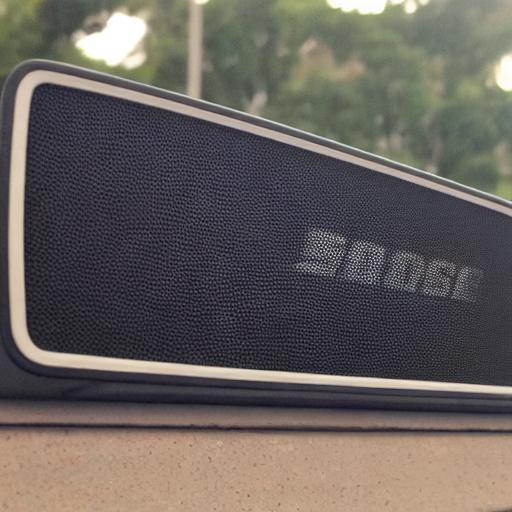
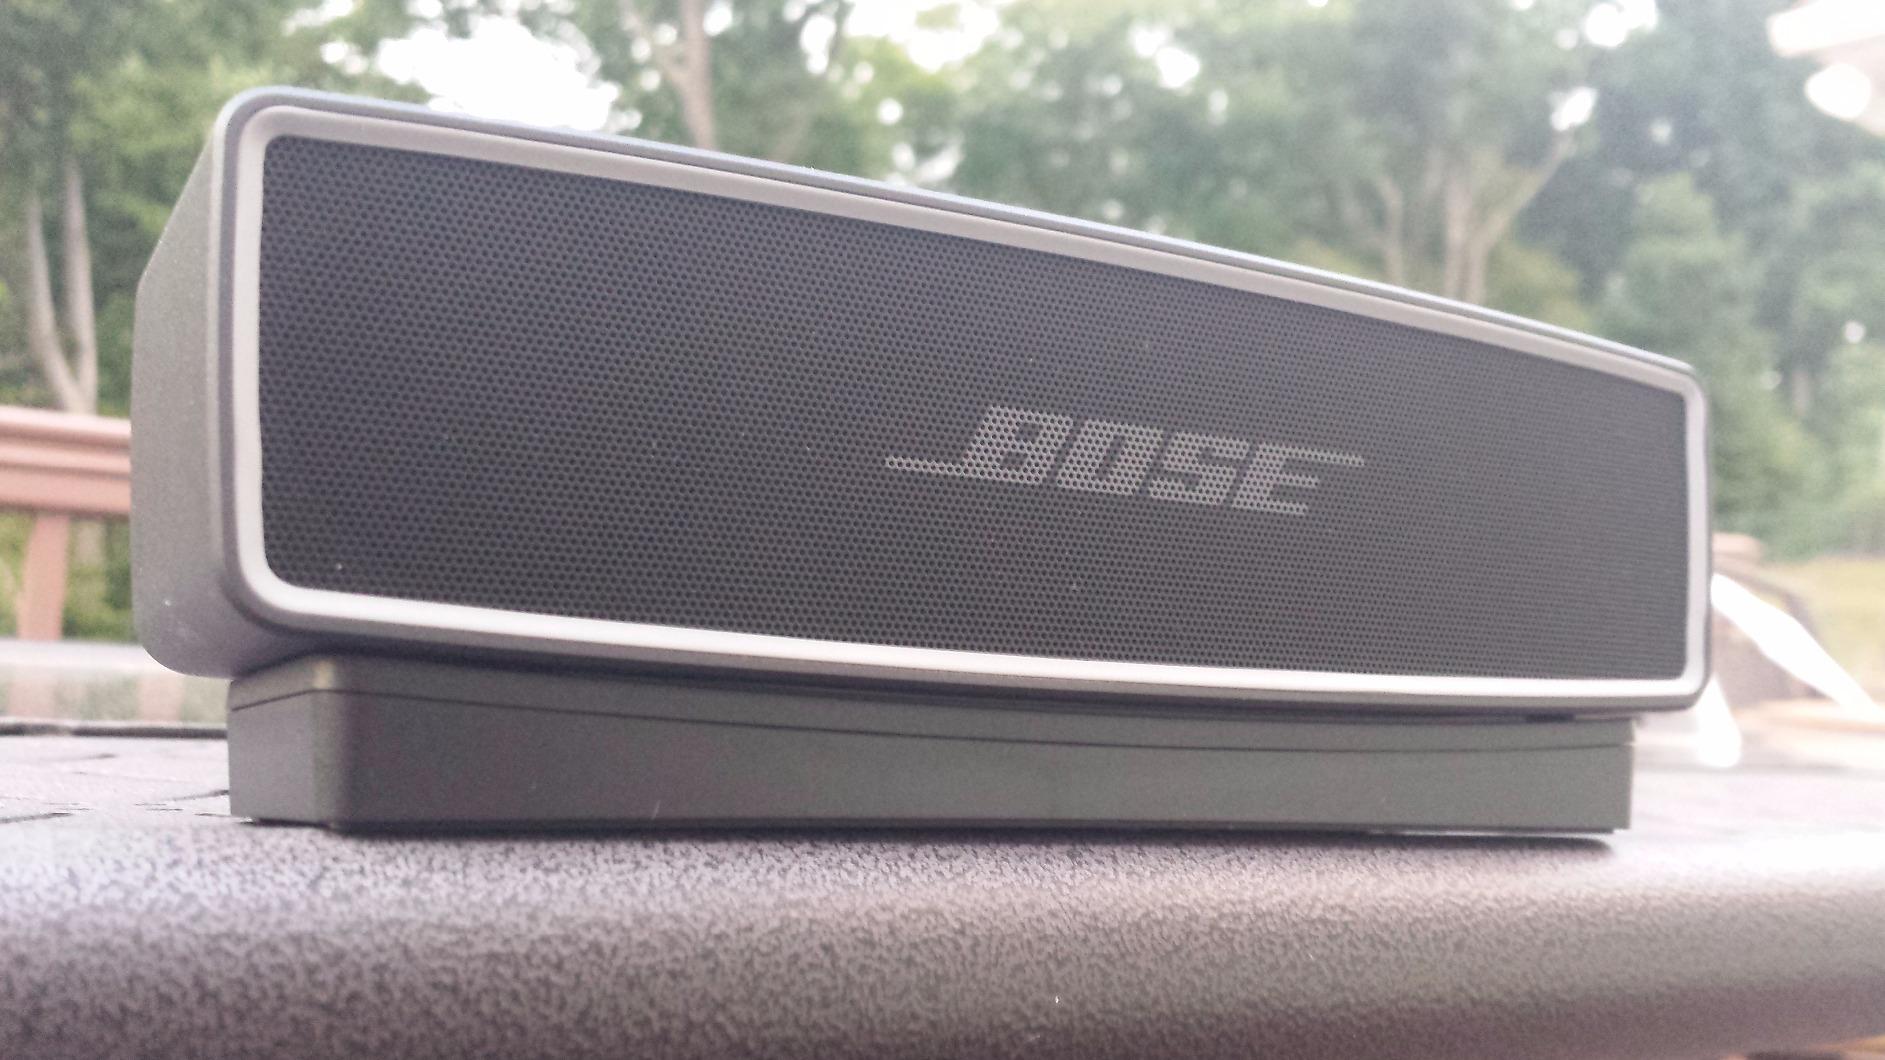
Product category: speaker
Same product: no